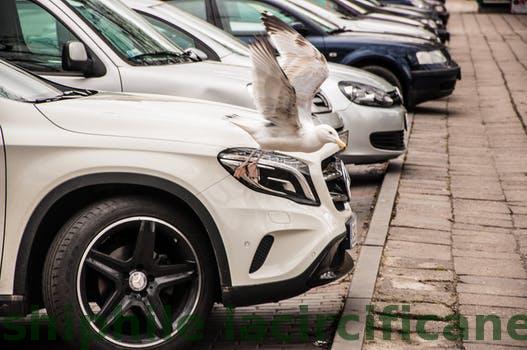
Label: Watermark